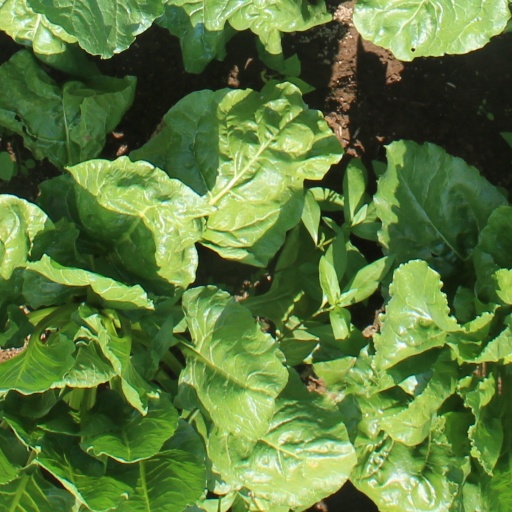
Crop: sugar beet